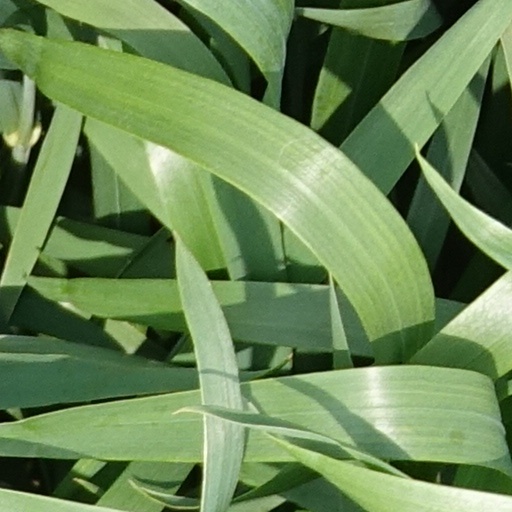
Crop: wheat